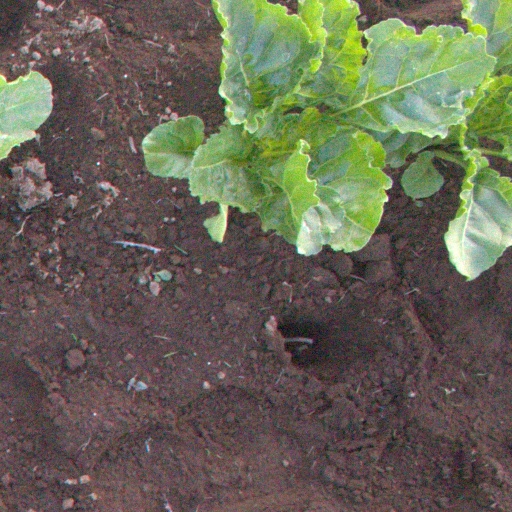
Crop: sugar beet